East Point, Diego Garcia

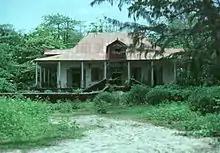
Former plantation manager's house, prior to restoration

East Point is an abandoned settlement on the east of the atoll of Diego Garcia. It was the largest civilian settlement in the archipelago, and served as the administrative capital until the depopulation of the territory.